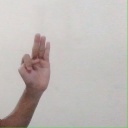
अक्षर: भ